Teleological argument

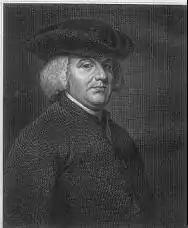
William Paley popularized the "watchmaker analogy" used by earlier natural theologians, making it a famous teleological argument.

The watchmaker analogy, framing the teleological argument with reference to a timepiece, dates at least back to the Stoics, who were reported by Cicero in his "De Natura Deorum" (II.88), using such an argument against Epicureans, whom, they taunt, would "think more highly of the achievement of Archimedes in making a model of the revolutions of the firmament than of that of nature in creating them, although the perfection of the original shows a craftsmanship many times as great as does the counterfeit". It was also used by Robert Hooke and Voltaire, the latter of whom remarked: